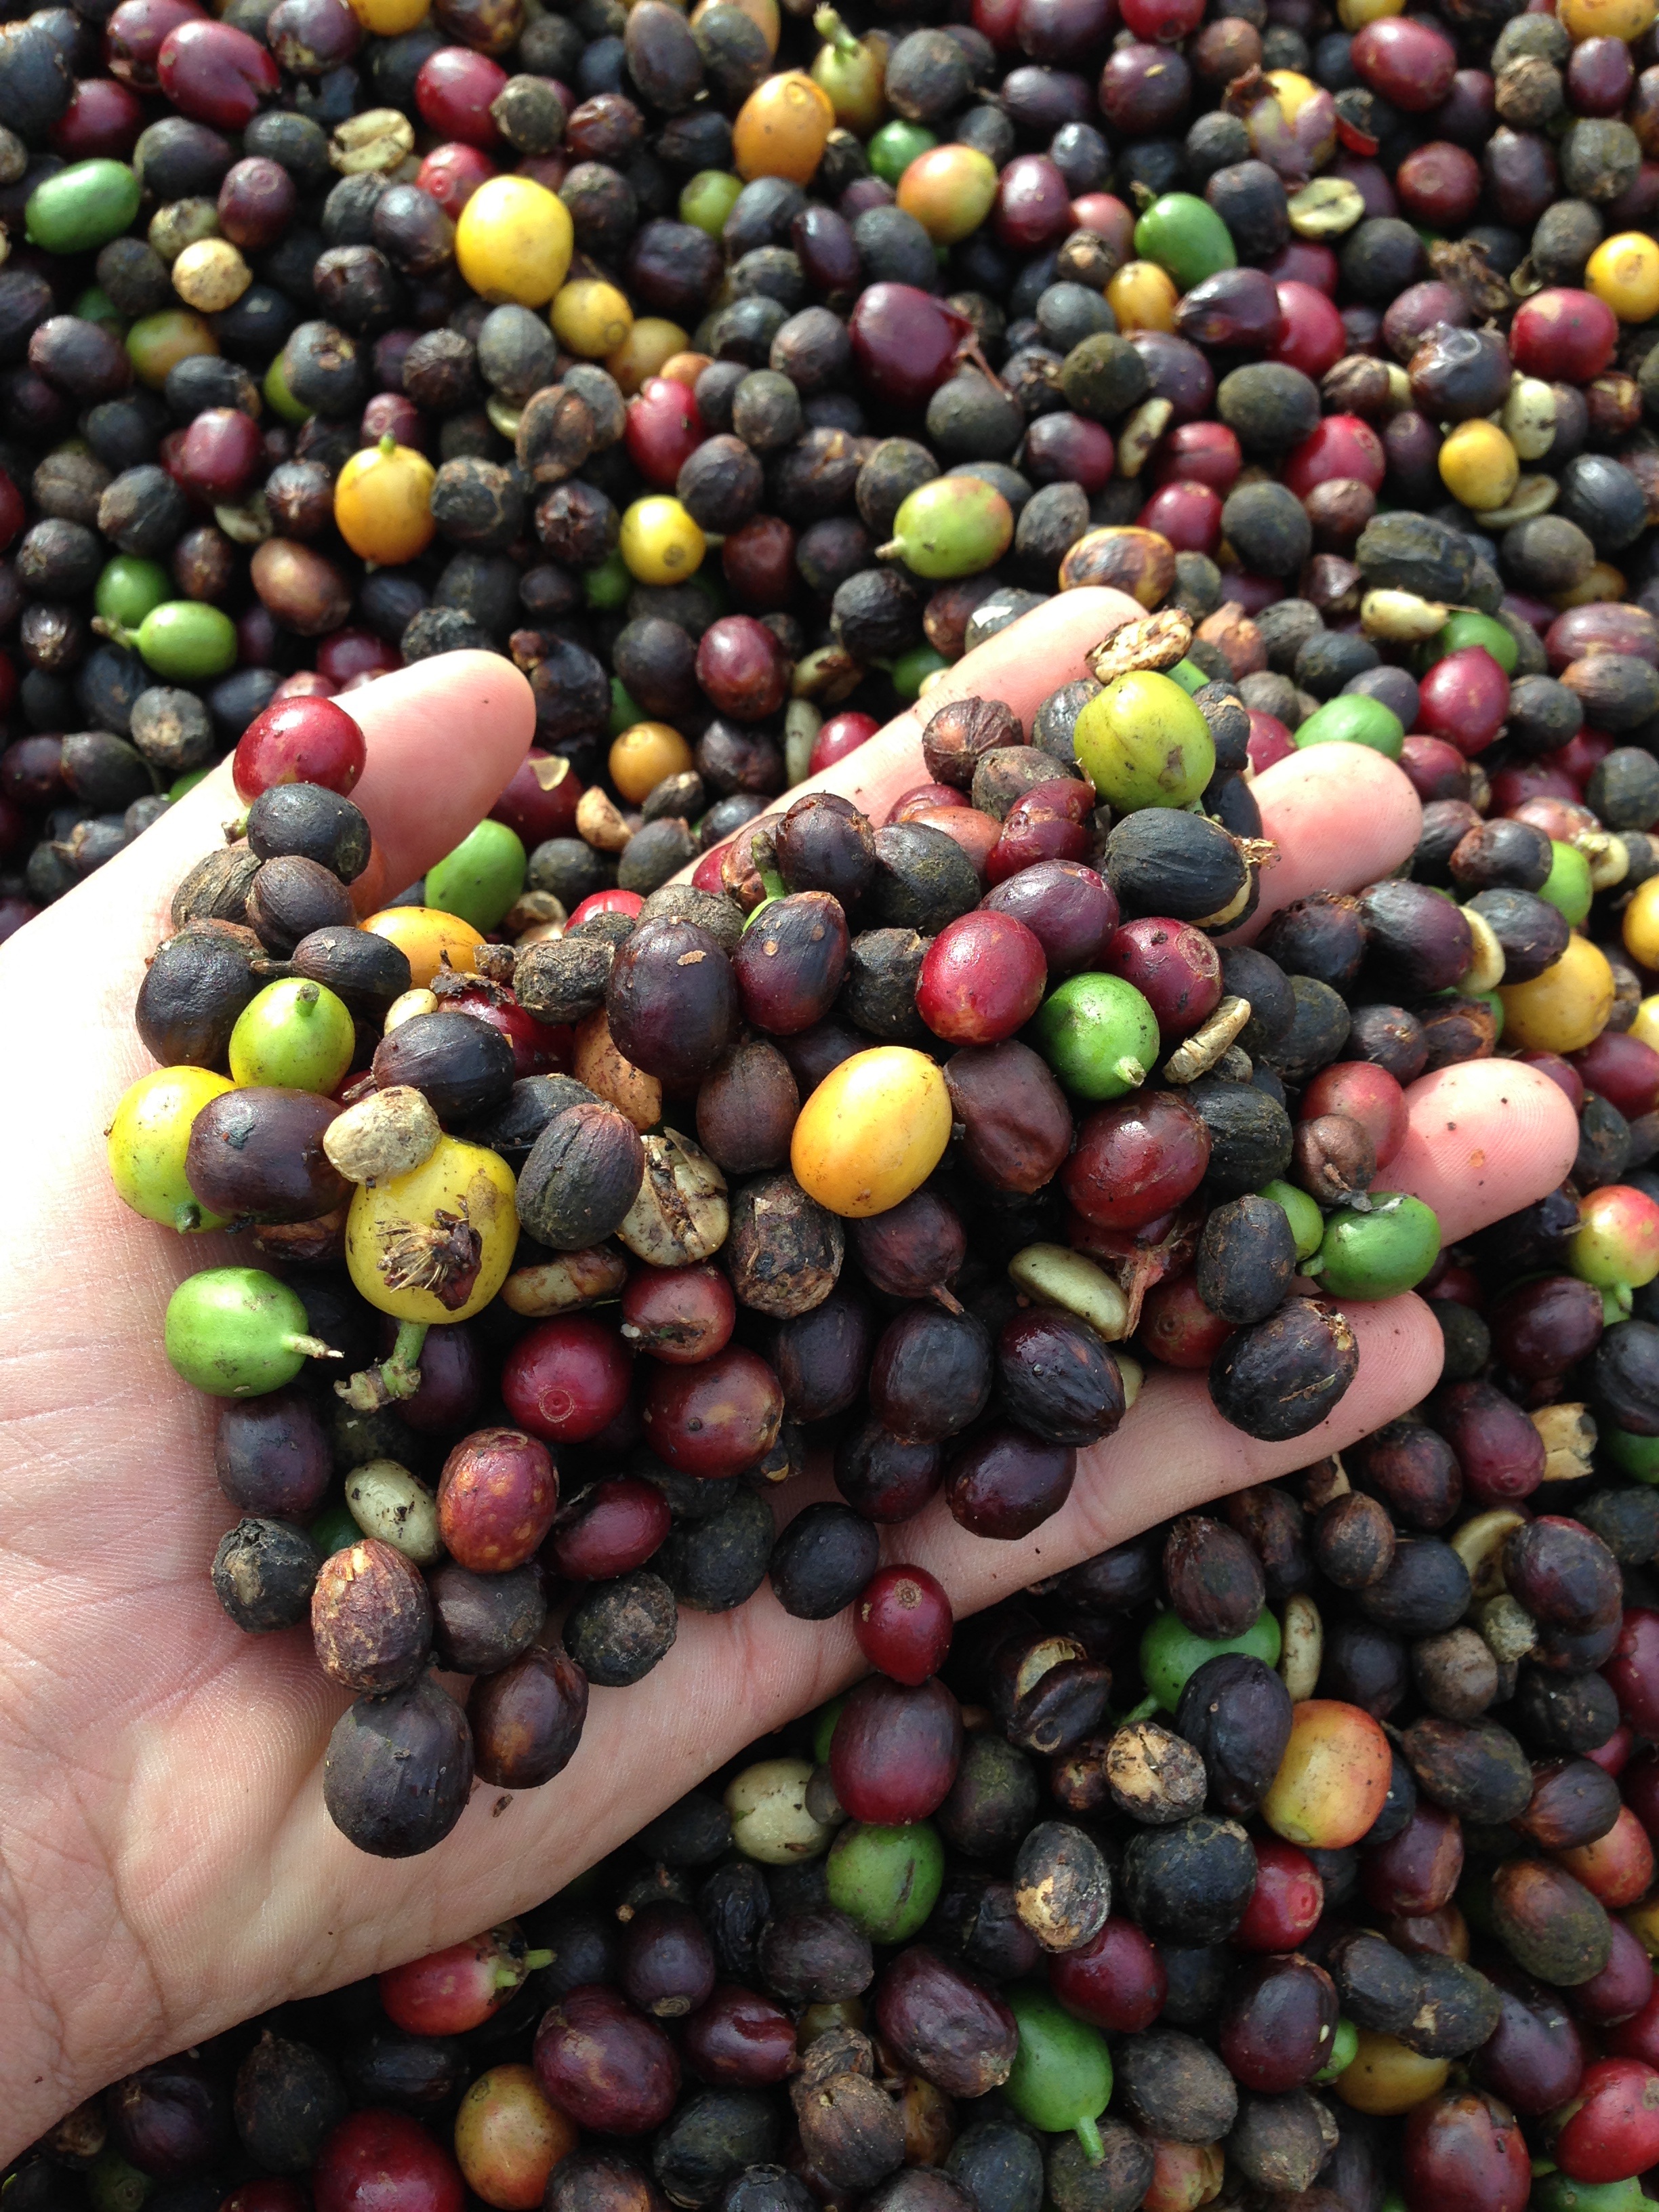
hand, coffee, plant, farm, fruit, food, harvest, produce, roca, minas, flowering plant, land plant, dry coffee